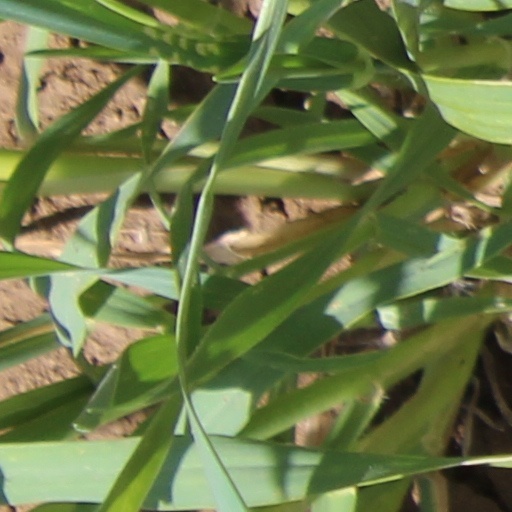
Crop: wheat